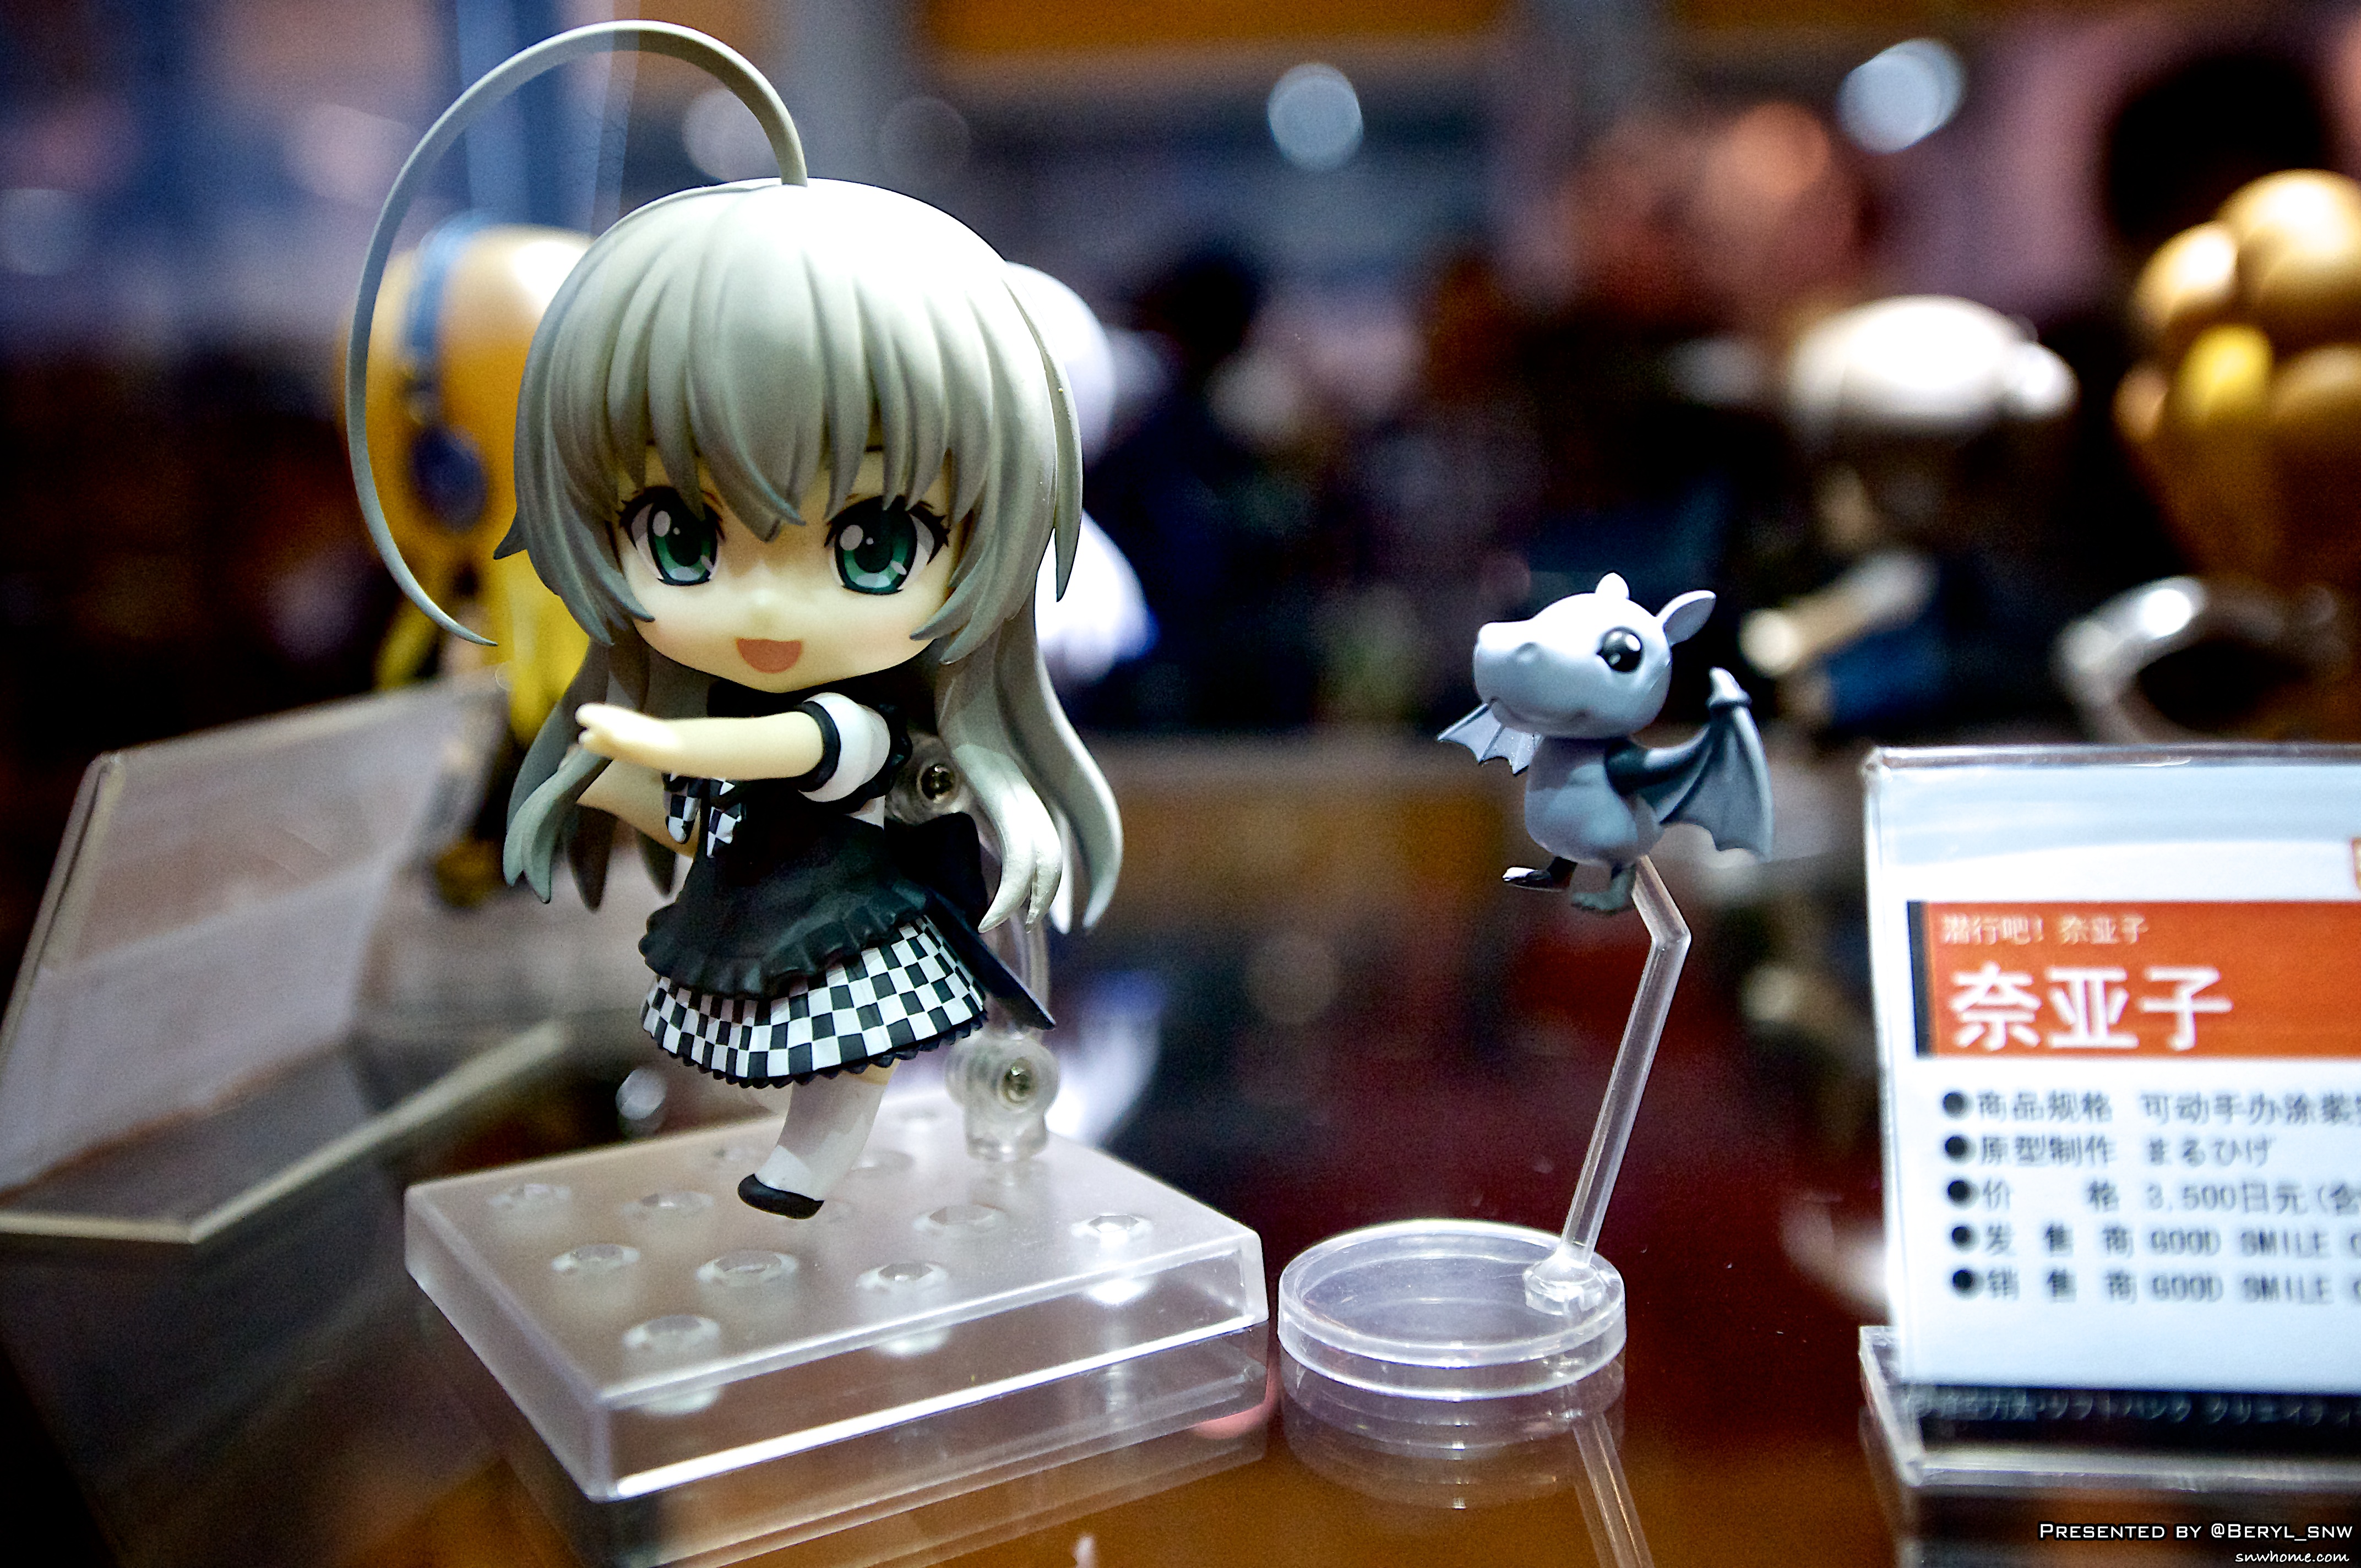
girl, game, toy, doll, girls, figure, performance, figurine, canton, action figure, anime, comic, comiccon, guangzhou, pazhou, hobby